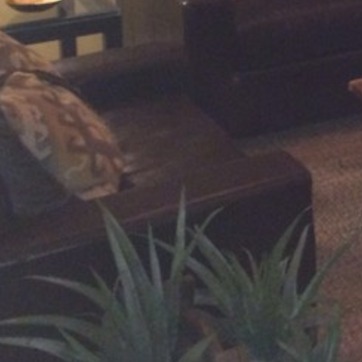
Material: leather